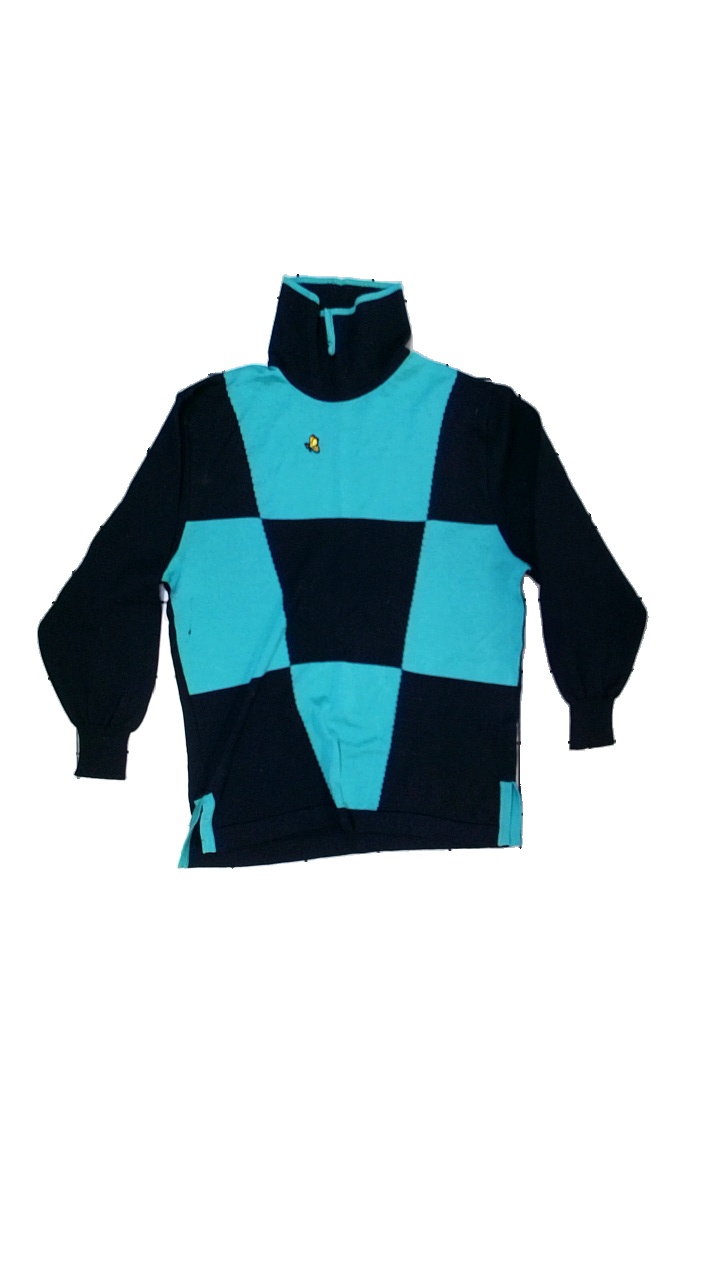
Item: Blazer (Ladies)
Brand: Missing
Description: Vintage sweater
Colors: Blue, Green
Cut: Turtle neck, Regular
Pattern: Checkered print
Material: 100% wool
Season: All
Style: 80s
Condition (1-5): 1
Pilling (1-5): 5
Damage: Holes
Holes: Major
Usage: Recycle
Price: <50